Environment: real
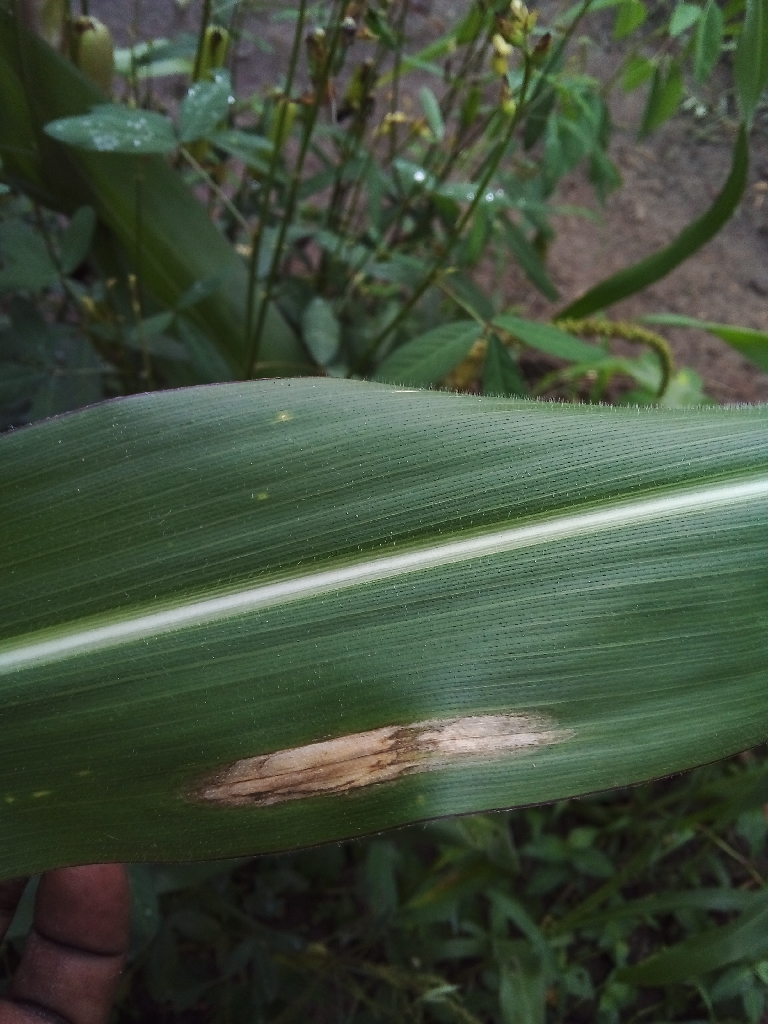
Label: northern_corn_leaf_blight